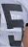
Number: 5